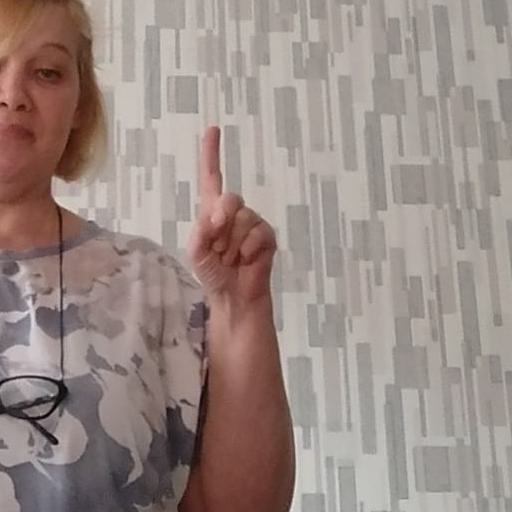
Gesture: one